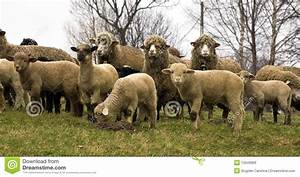
Label: pecora